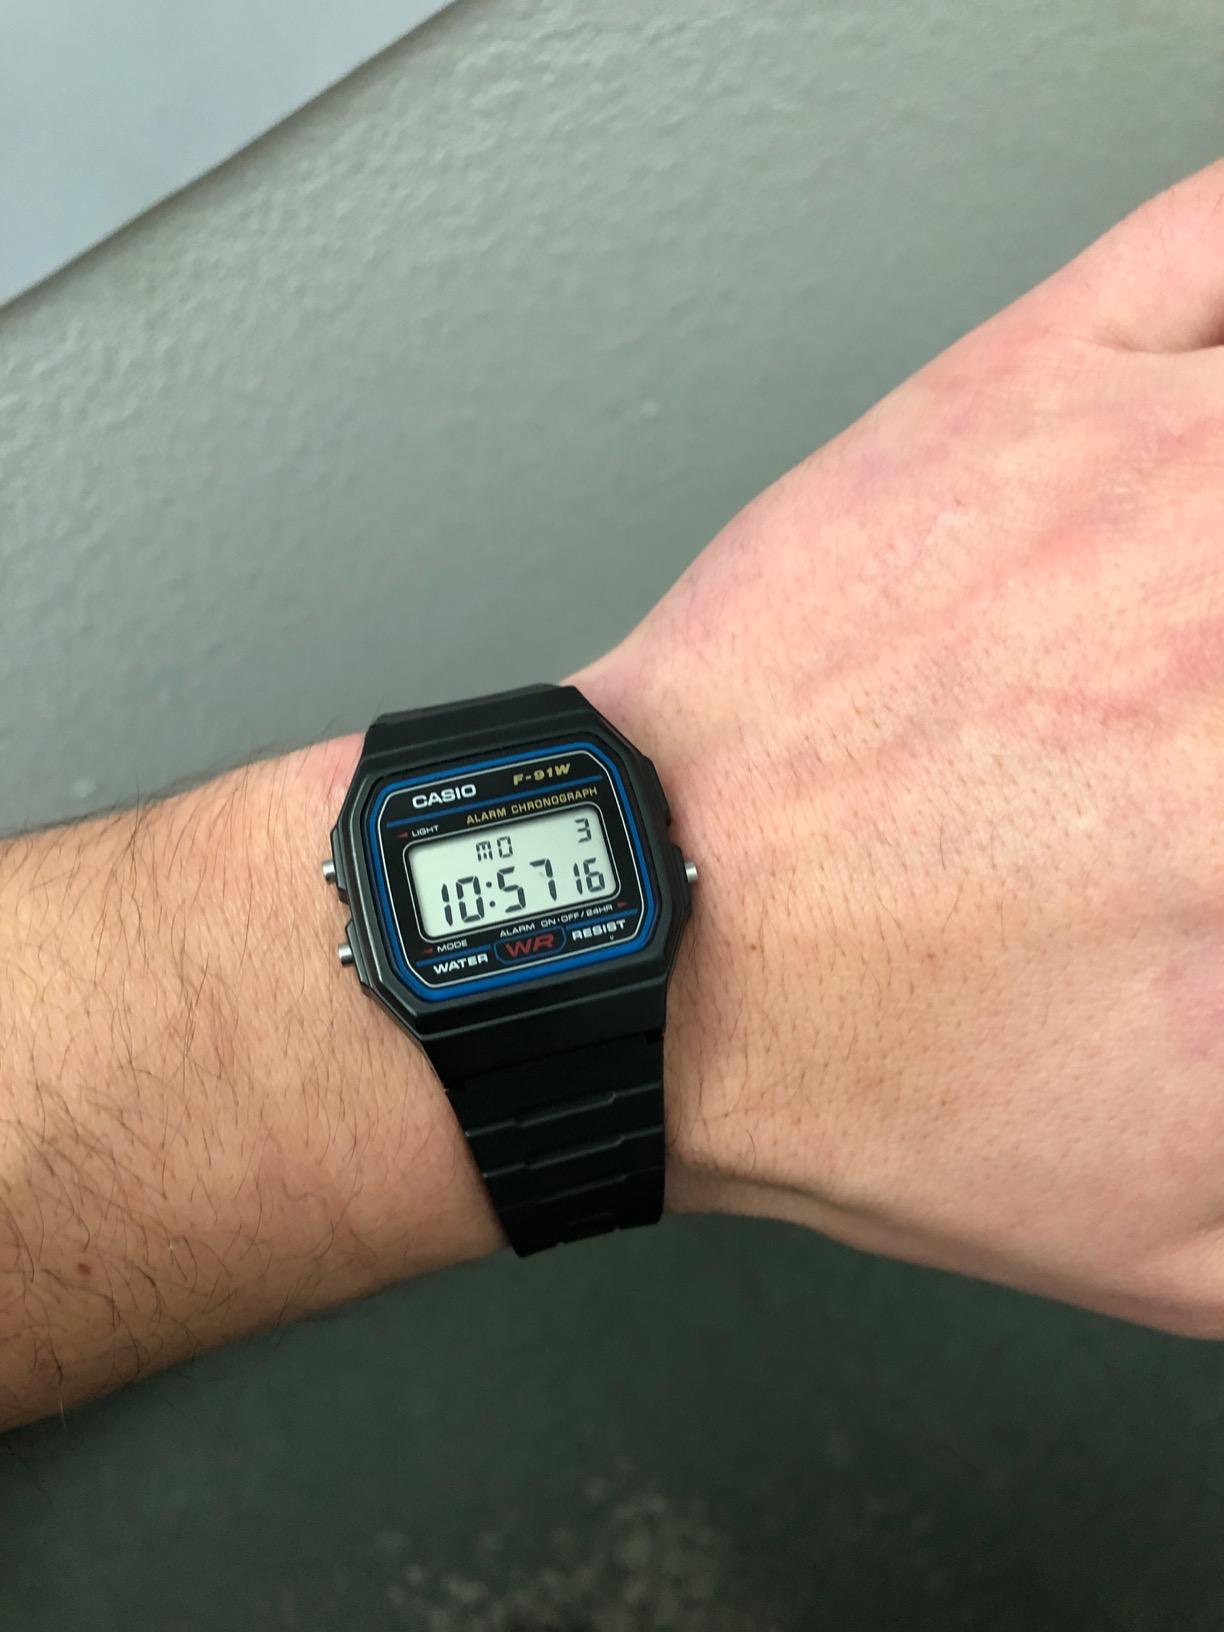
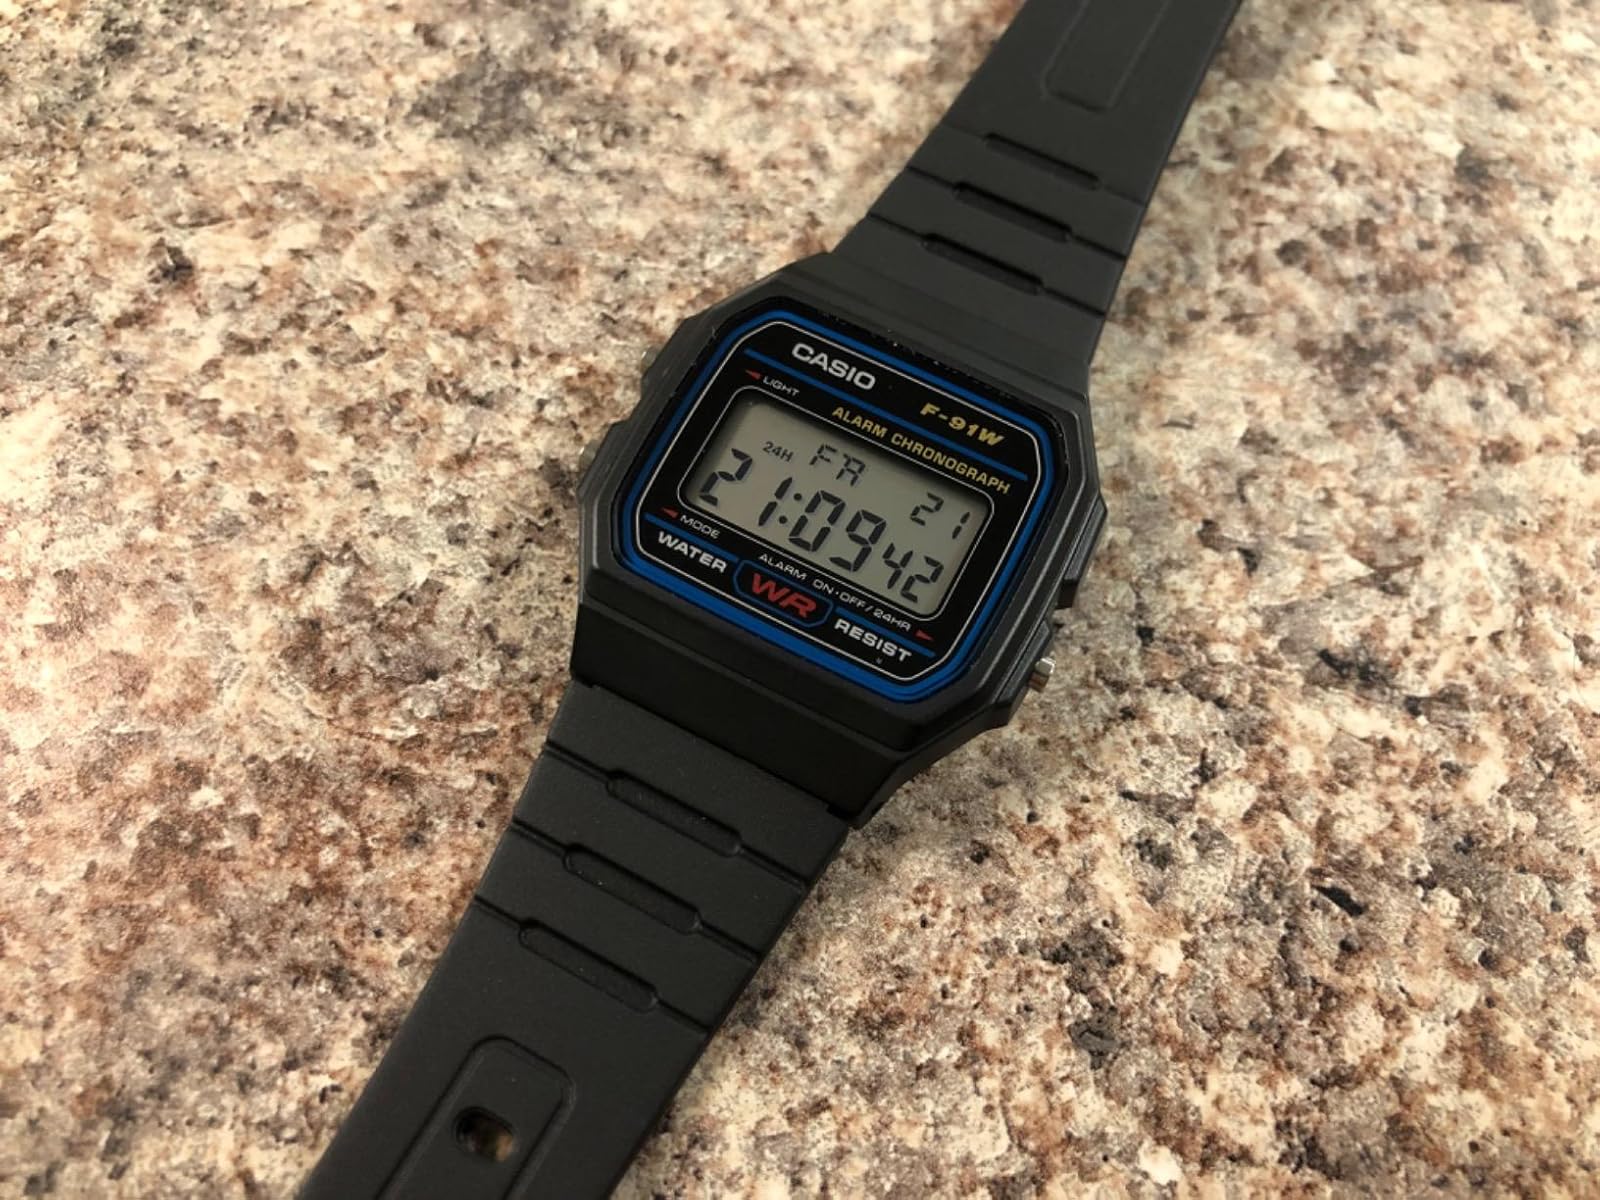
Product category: accessories_watch
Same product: yes